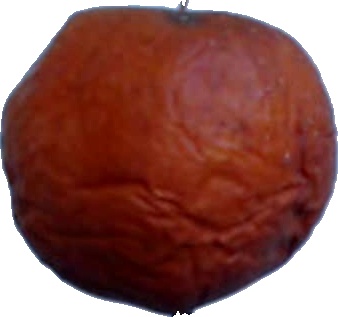
Label: apple_rotten_1